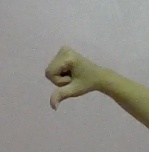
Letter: waw